Bohemian Revolt

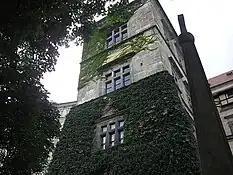

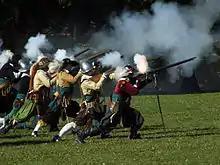
Historical re-enactment of the Battle of White Mountain.

The Spanish sent an army from Brussels under Ambrogio Spinola to support King Ferdinand, officially in their role as Imperial princes ruling the Spanish Netherlands. In addition, the Spanish ambassador to Vienna, Don Íñigo Vélez de Oñate, persuaded Protestant Saxony to intervene against Bohemia in exchange for control over Lusatia, in addition they would invest nearly two million ducats in the supply and payment of both the army and its free company contingents. The Saxons invaded, and quickly overran most of Lustian except for Gorlitz and Bautzen, eventually Duke of Jägerndorf abandoned Bautzen. The Spanish army under Carlos Coloma moved into Lower Palatinate and captured Bad Kreuznach, Oppenheim, and Bacharach and Lay siege to Heidelberg, Mannheim, and Frankenthal. The Protestant Union remained inactive while Joachim Ernst tried to relieve Oppenheim but his efforts where in vane . Another Spanish force under Baltasar von Marradas moved through the Alps from Italy and into Austria. Oñate conspired to transfer the electoral title from the Palatinate to the duke of Bavaria in exchange for his support and that of the Catholic League. Now Thurn and Mansfeld fell out of favor with Fredrick so he replaced them with Georg Friedrich of Hohenlohe-Neuenstein-Weikersheim and Christian of Anhalt-Bernburg respectively.